Modal logic

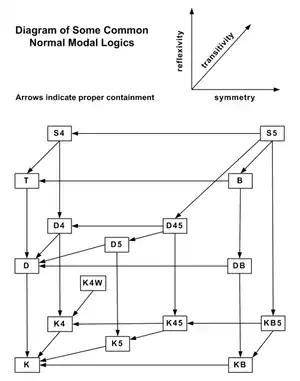
Diagram of common modal logics; K4W stands for Provability logic, and B on the top corner stands for Brouwer's system of KTB

The first formalizations of modal logic were axiomatic. Numerous variations with very different properties have been proposed since C. I. Lewis began working in the area in 1912. Hughes and Cresswell (1996), for example, describe 42 normal and 25 non-normal modal logics. Zeman (1973) describes some systems Hughes and Cresswell omit.